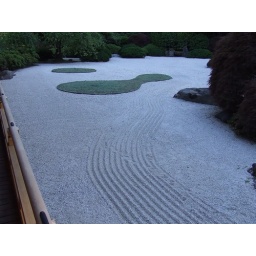
The &amp;quot;islands&amp;quot; in the sand are supposed to represent a sake bottle and cup.